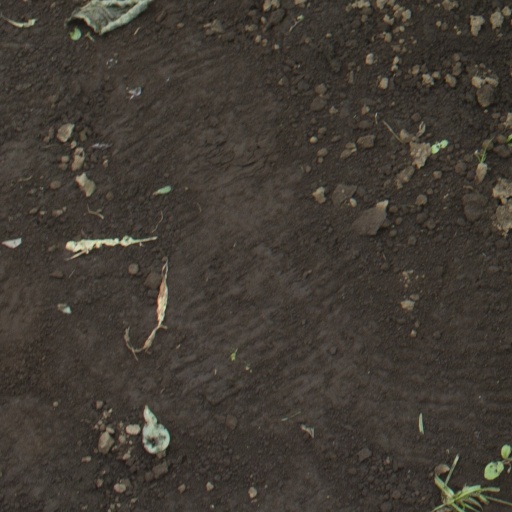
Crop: soybean